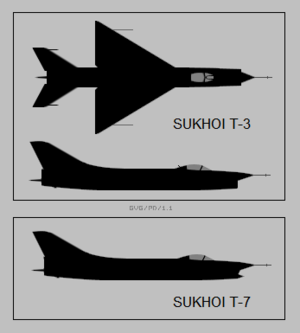
Sukhoj Su-9 / Udvikling
Det tidlige design for prototypen T-3
Sukhoj Su-9 er et en-motorers missilbevæbnet altvejrs-jager udviklet af det sovjetiske flydesign-bureau Sukhoj.